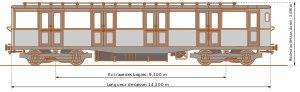
Sprague-Thomson est le surnom donné aux premières rames entièrement métalliques du métro de Paris.